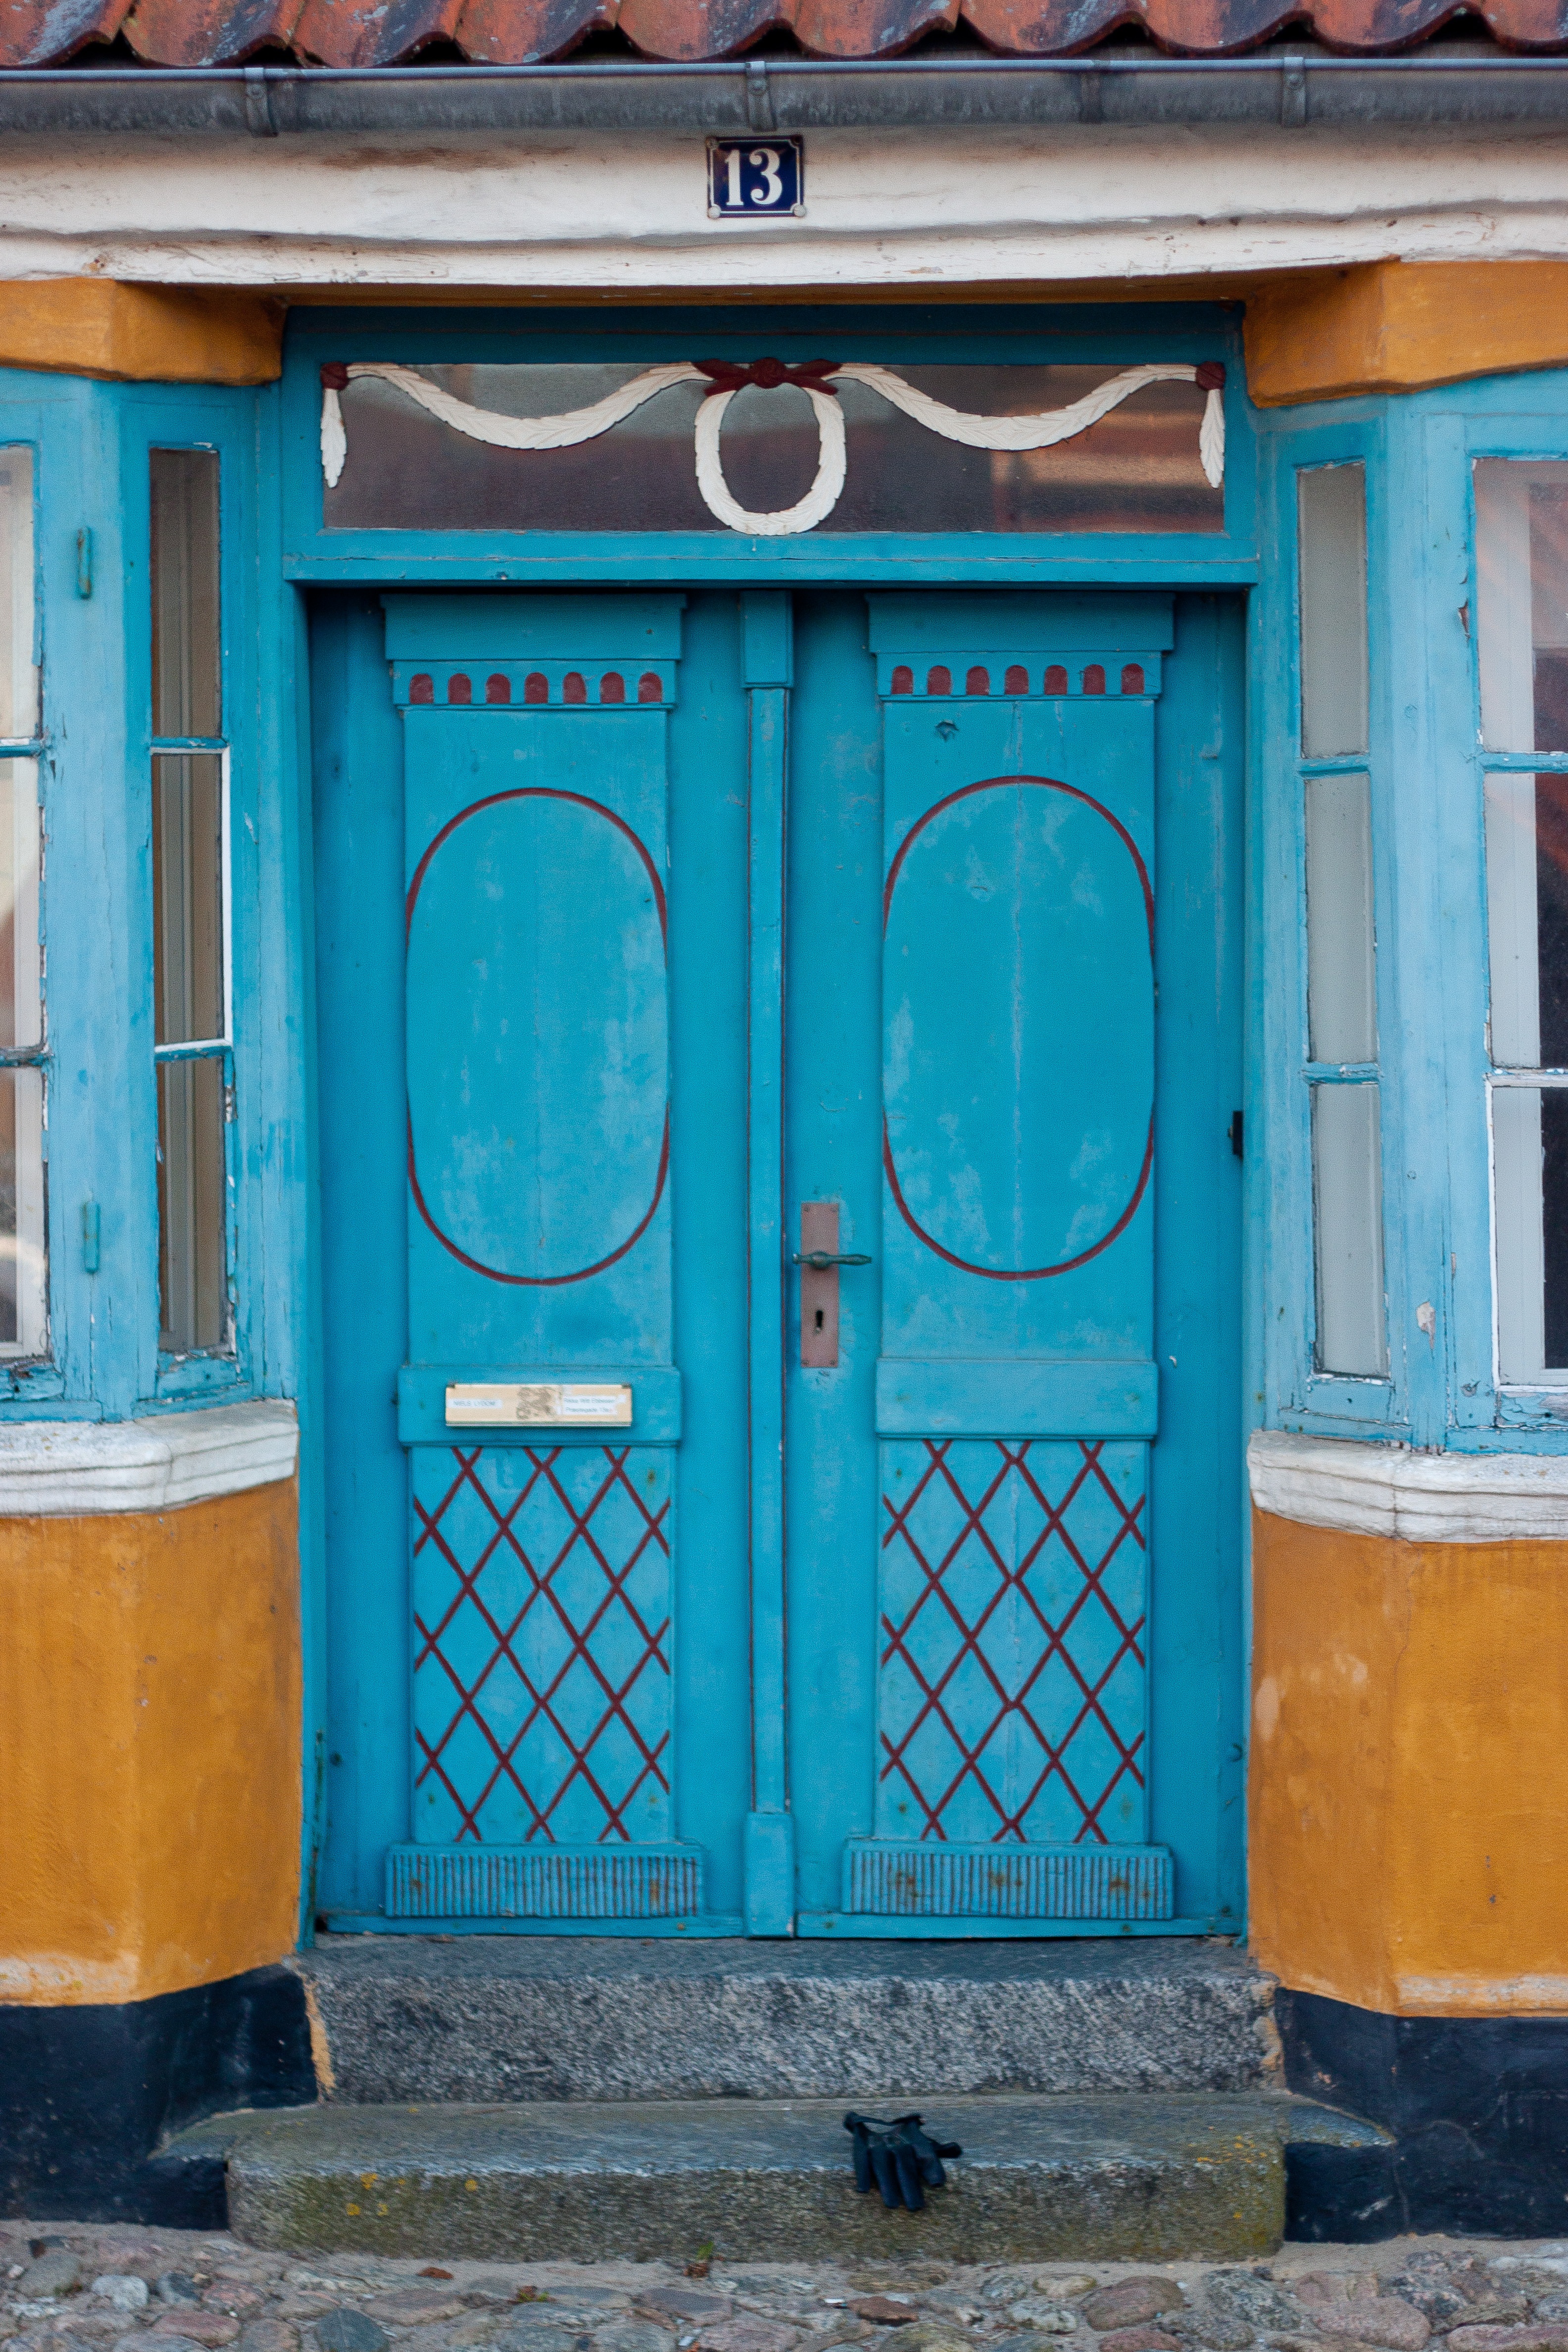
architecture, wood, street, retro, window, old, home, wall, orange, color, facade, blue, gate, door, front door, art, doors, denmark, age, input, house entrance, old door, viking, urban area